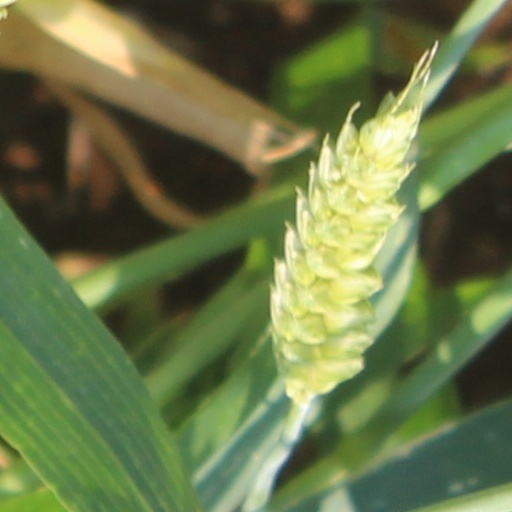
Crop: wheat